Burung Petala Processions

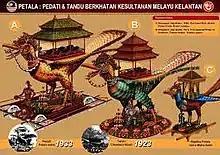
A comparison between structures, size and figures of 1933 Burung Petala Indra (left), Burung Petala Wati in 1922 (middle) and Pertala Indra Maha Sakti of 1963 (right). In contrast to the earlier birds for ceremonial purposes, Pertala Indra Maha Sakti was solely constructed for the display upon the request of the National Museum of Malaysia.

The Burung Petala Indra of 1933 stands 20 feet tall. It was constructed for Tengku Yunus, a 12-year-old, the third son of the crown prince, Raja Zainal Abidin. Reid, a photographer for The Straits Times Annual in Kelantan noted that several large trees in Kota Bharu have to be removed earlier, in order to maneuver the colossal monument during the celebration. A painted 10 foot square wooded pavilion was erected above colossal bird replica, holding with its Singgora-styled roof. A pair of ornamental crest carved with naga motives are attached onto each bargeboard and the roof tiers. The pavilion can carry up to 6 passengers inside. There were many prominent woodcarver involved in the project, including Encik Ismail, the head artisan for Petala Indra and Encik Long, a royal sculptor from the neighbouring Kingdom of Besut.